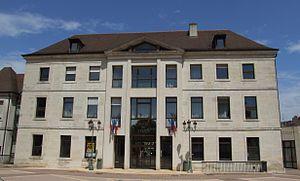
Hôtel de ville, Dole, Jura, France
Cet article dresse une liste par ordre de mandat des maires de Dole.